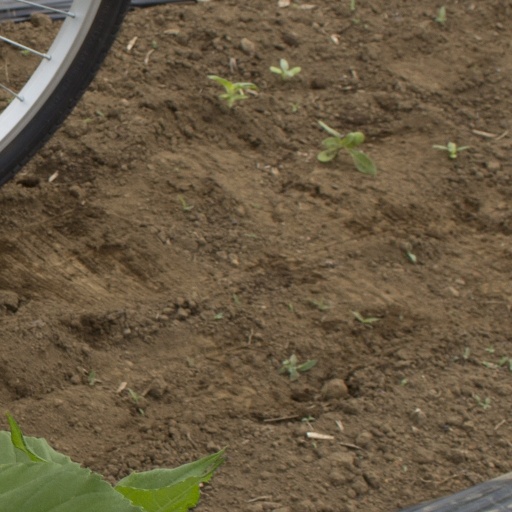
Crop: Jerusalem artichoke